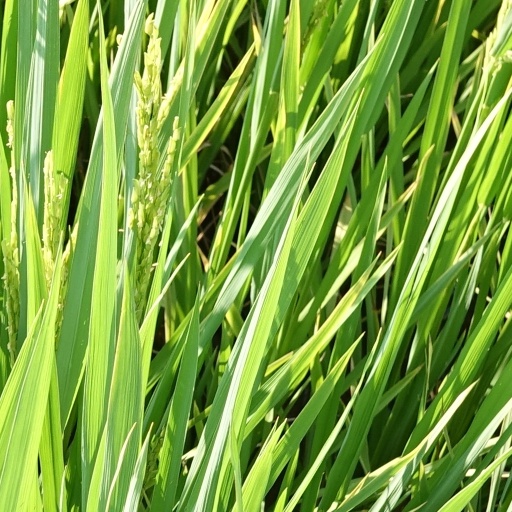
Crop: rice